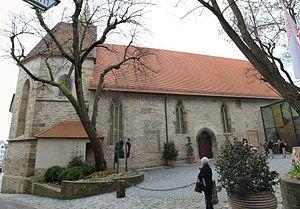
Eglise-musée ""Johanniterkirche"" Schwäbisch Hall"
La Vierge et l'Enfant avec la famille du bourgmestre Meyer, également appelée Madone de Darmstadt ou encore Madone au manteau de Grâce, est un tableau du peintre allemand Hans Holbein le Jeune. Réalisé entre 1526 et 1528 à Bâle, ce tableau est considéré comme l’œuvre maitresse d'Holbein le Jeune. Ce retable, une huile sur bois de 146,5 × 102 cm, a longtemps été exposé au Schlossmuseum de Darmstadt, avant d'être prêté au Städel Museum de Francfort, puis finalement acquis par un collectionneur particulier en 2011.